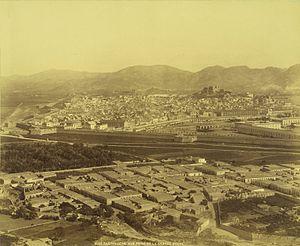
Carthagène est une ville espagnole située en bordure de la mer Méditerranée dans la communauté autonome de la région de Murcie, dont c'est la capitale législative. Elle compte 218 210 habitants, ce qui en fait la vingt-quatrième ville espagnole au niveau de la population, répartis sur un territoire communal de 558,3 km². La ville se trouve au sud de la plaine dénommée Campo de Cartagena, espace naturel qui fait partie de son aire métropolitaine, laquelle comprend une population totale de 409 586 habitants.